F. W. Weber

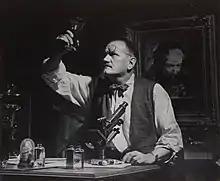
Weber in his lab. One of his paintings is visible in the background.

Frederick William Weber (December 1, 1890 – November 16, 1972) was a chemist, artist, columnist and businessman from Philadelphia, Pennsylvania. An expert on the chemistry and physics of paint materials, Weber served as treasurer, technical director and eventually president of F. Weber & Company, Inc., an artists’ supplies manufacturer founded in 1853. Weber developed new techniques for the manufacture of inks and pigments, and played a major role in the introduction of synthetic resins to the paint-making process.